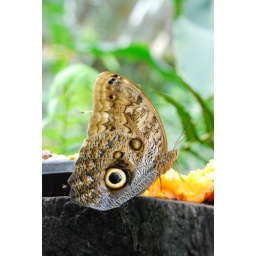
Or it might be a blue morpho with it's wings folded...This was taken in the butterfly conservatory near Arenal.